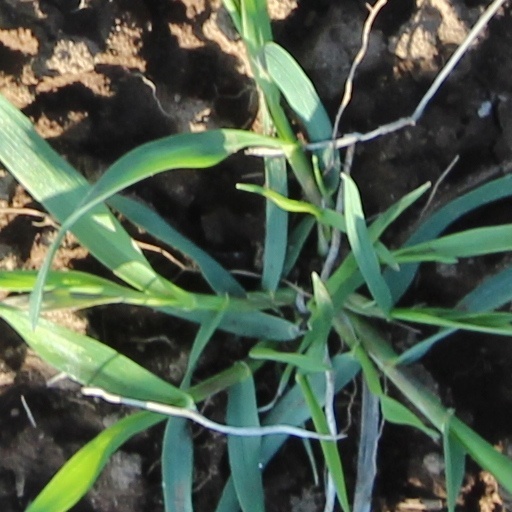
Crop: wheat